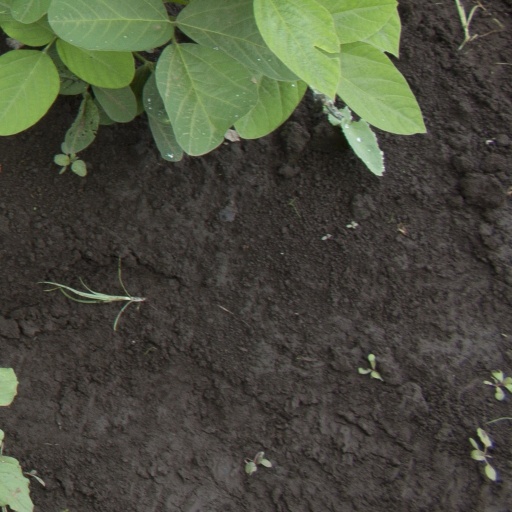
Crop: soybean